Semi-Soet

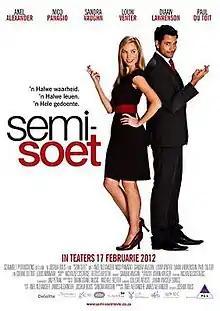
Theatrical release poster.

Semi-Soet is an Afrikaans-language romantic comedy directed by Joshua Rous. Produced by Scramble Productions, it stars Anel Alexander as a high-flying advertising exec and Nico Panagio, a businessman known for his ruthless tactics, whom she convinces to enter a sham relationship to land a lucrative wine estate advertising deal. The supporting cast includes Sandra Vaughn, Louw Venter, Paul du Toit and Diaan Lawrenson.